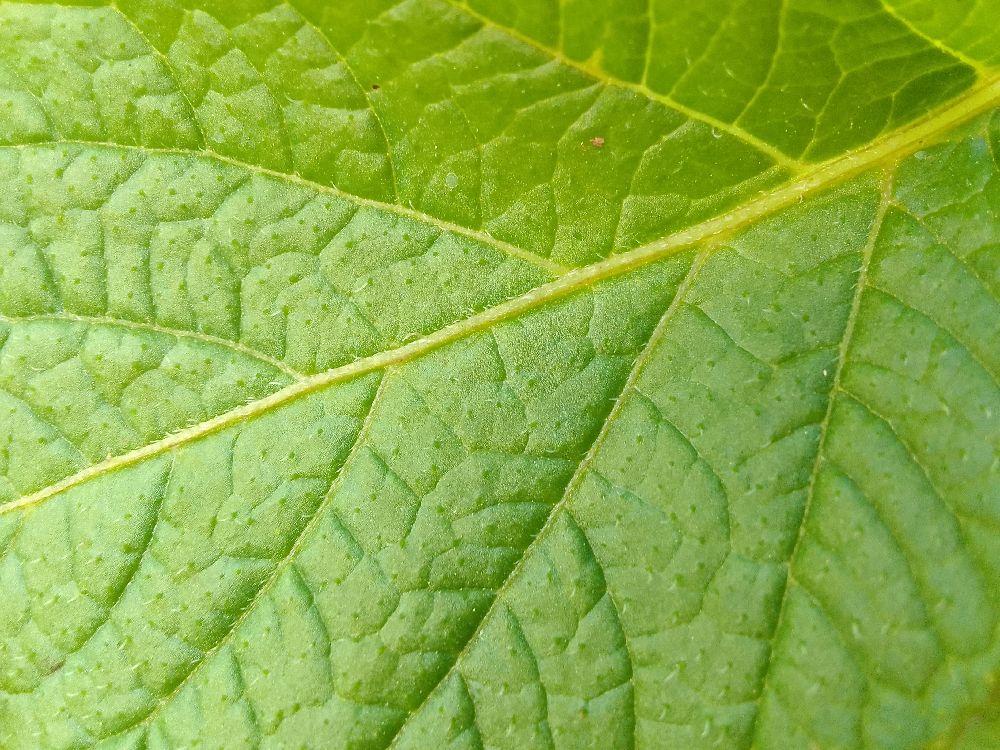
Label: Healthy